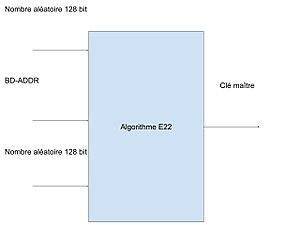
Construction de la clé maître dans le protocole bluetooth
La sécurité des protocoles Bluetooth est la protection des périphériques et des données transmises selon les normes du standard Bluetooth.